American Sugar Refining

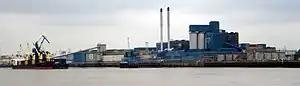
Tate & Lyle refinery plant at Silvertown, London

American Sugar Refining is owned by Florida Crystals Corporation (based in West Palm Beach) and the Sugar Cane Growers Cooperative of Florida (Belle Glade, Florida).